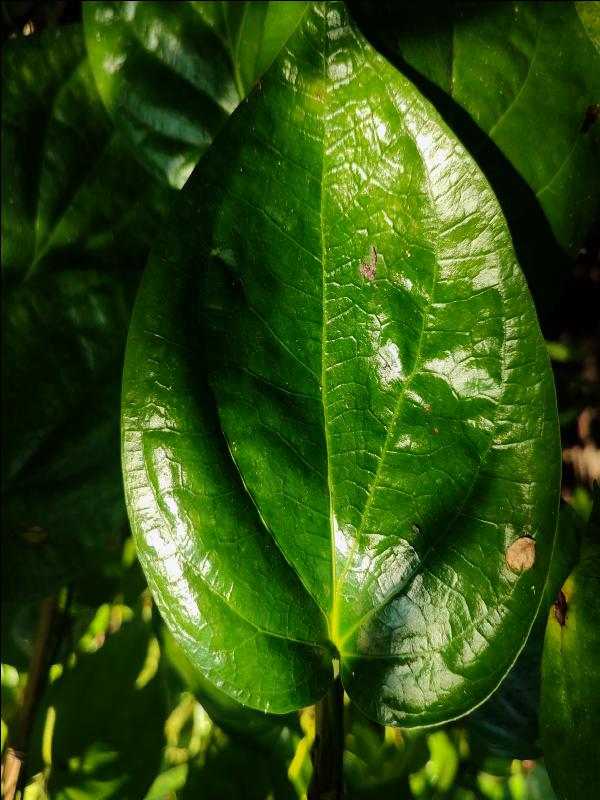
Label: Healthy_Leaf